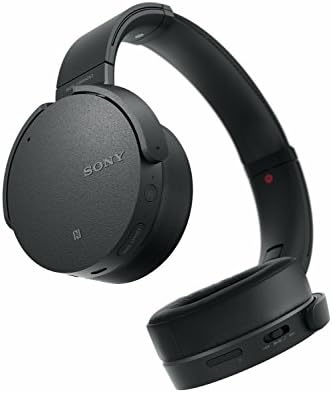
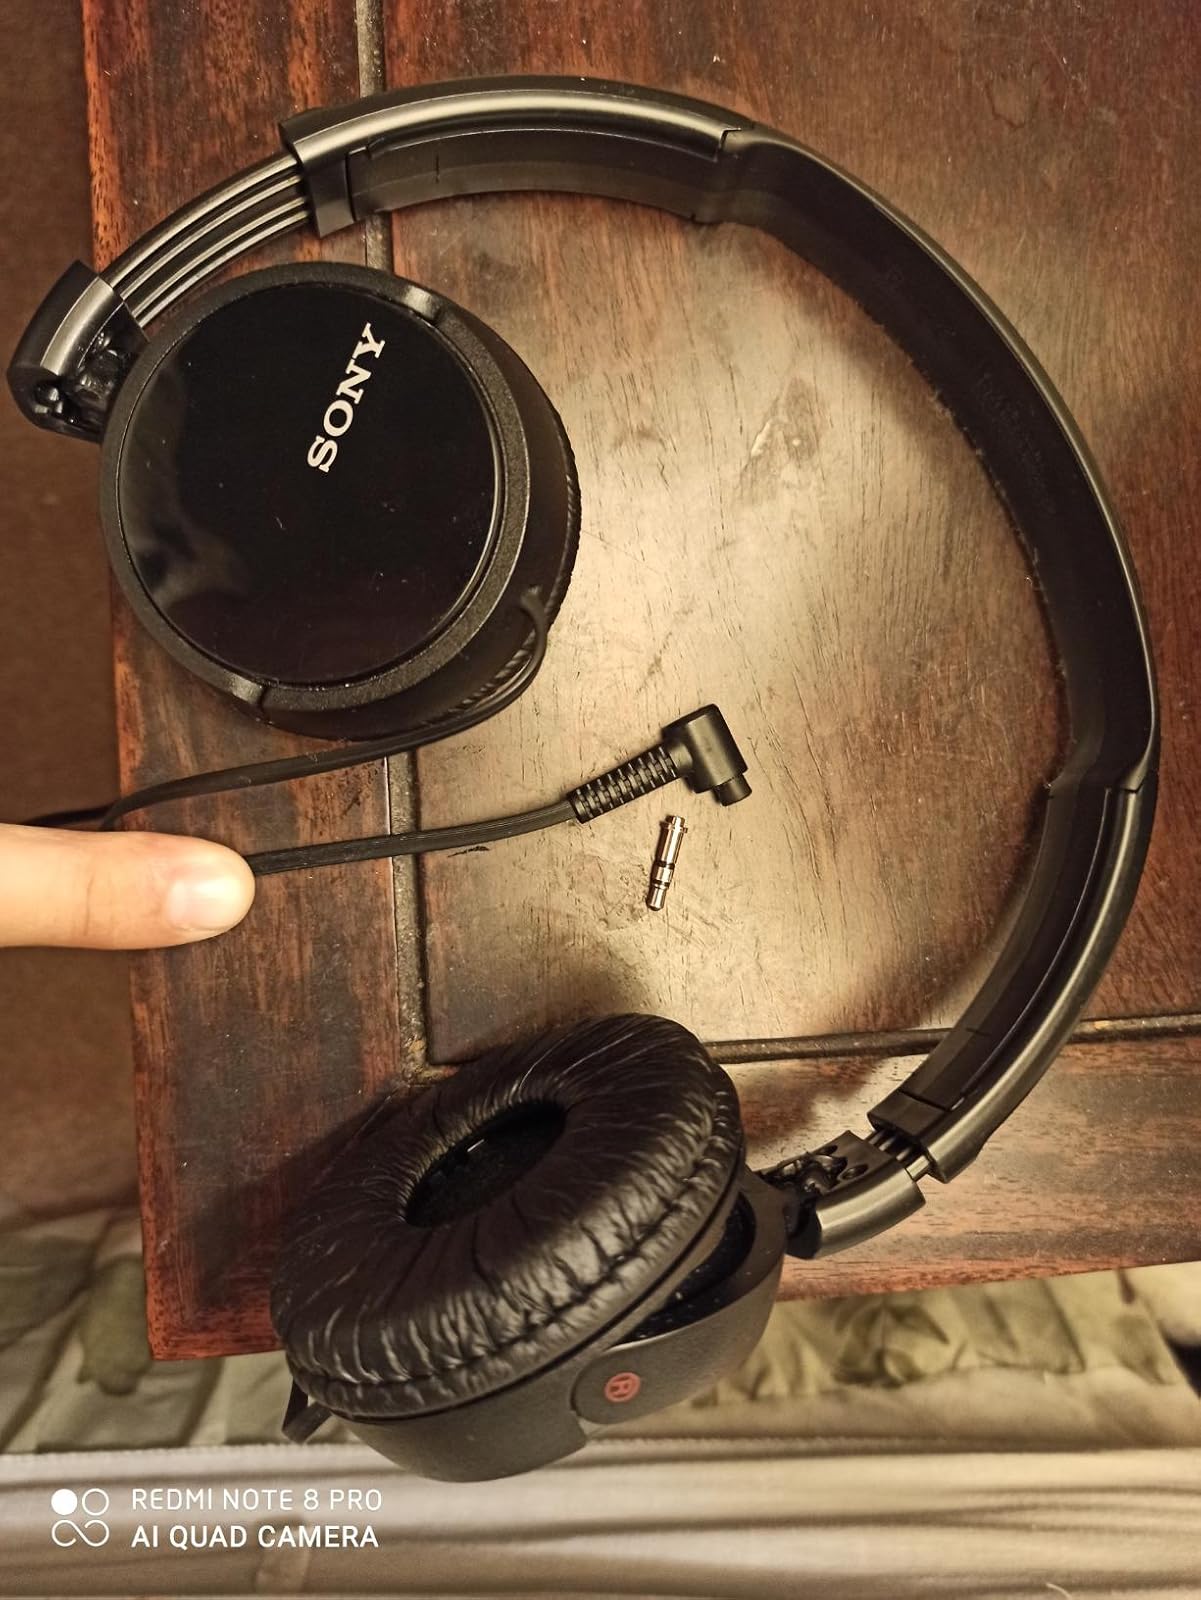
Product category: headphones
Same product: no